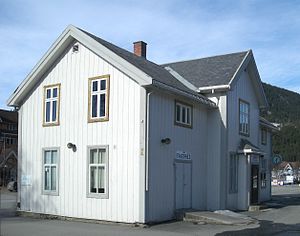
Fagernes Station
Fagernes Station var en jernbanestation, der var endestation for Valdresbanen fra Eina. Den lå i byen Fagernes i Nord-Aurdal kommune i Norge.